Midwives (novel)

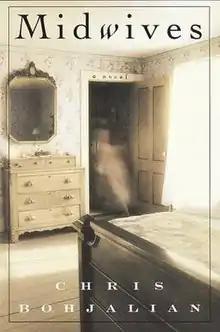
First edition cover

Midwives: A Novel is a novel by Chris Bohjalian, and was chosen as an Oprah's Book Club selection in October 1998.